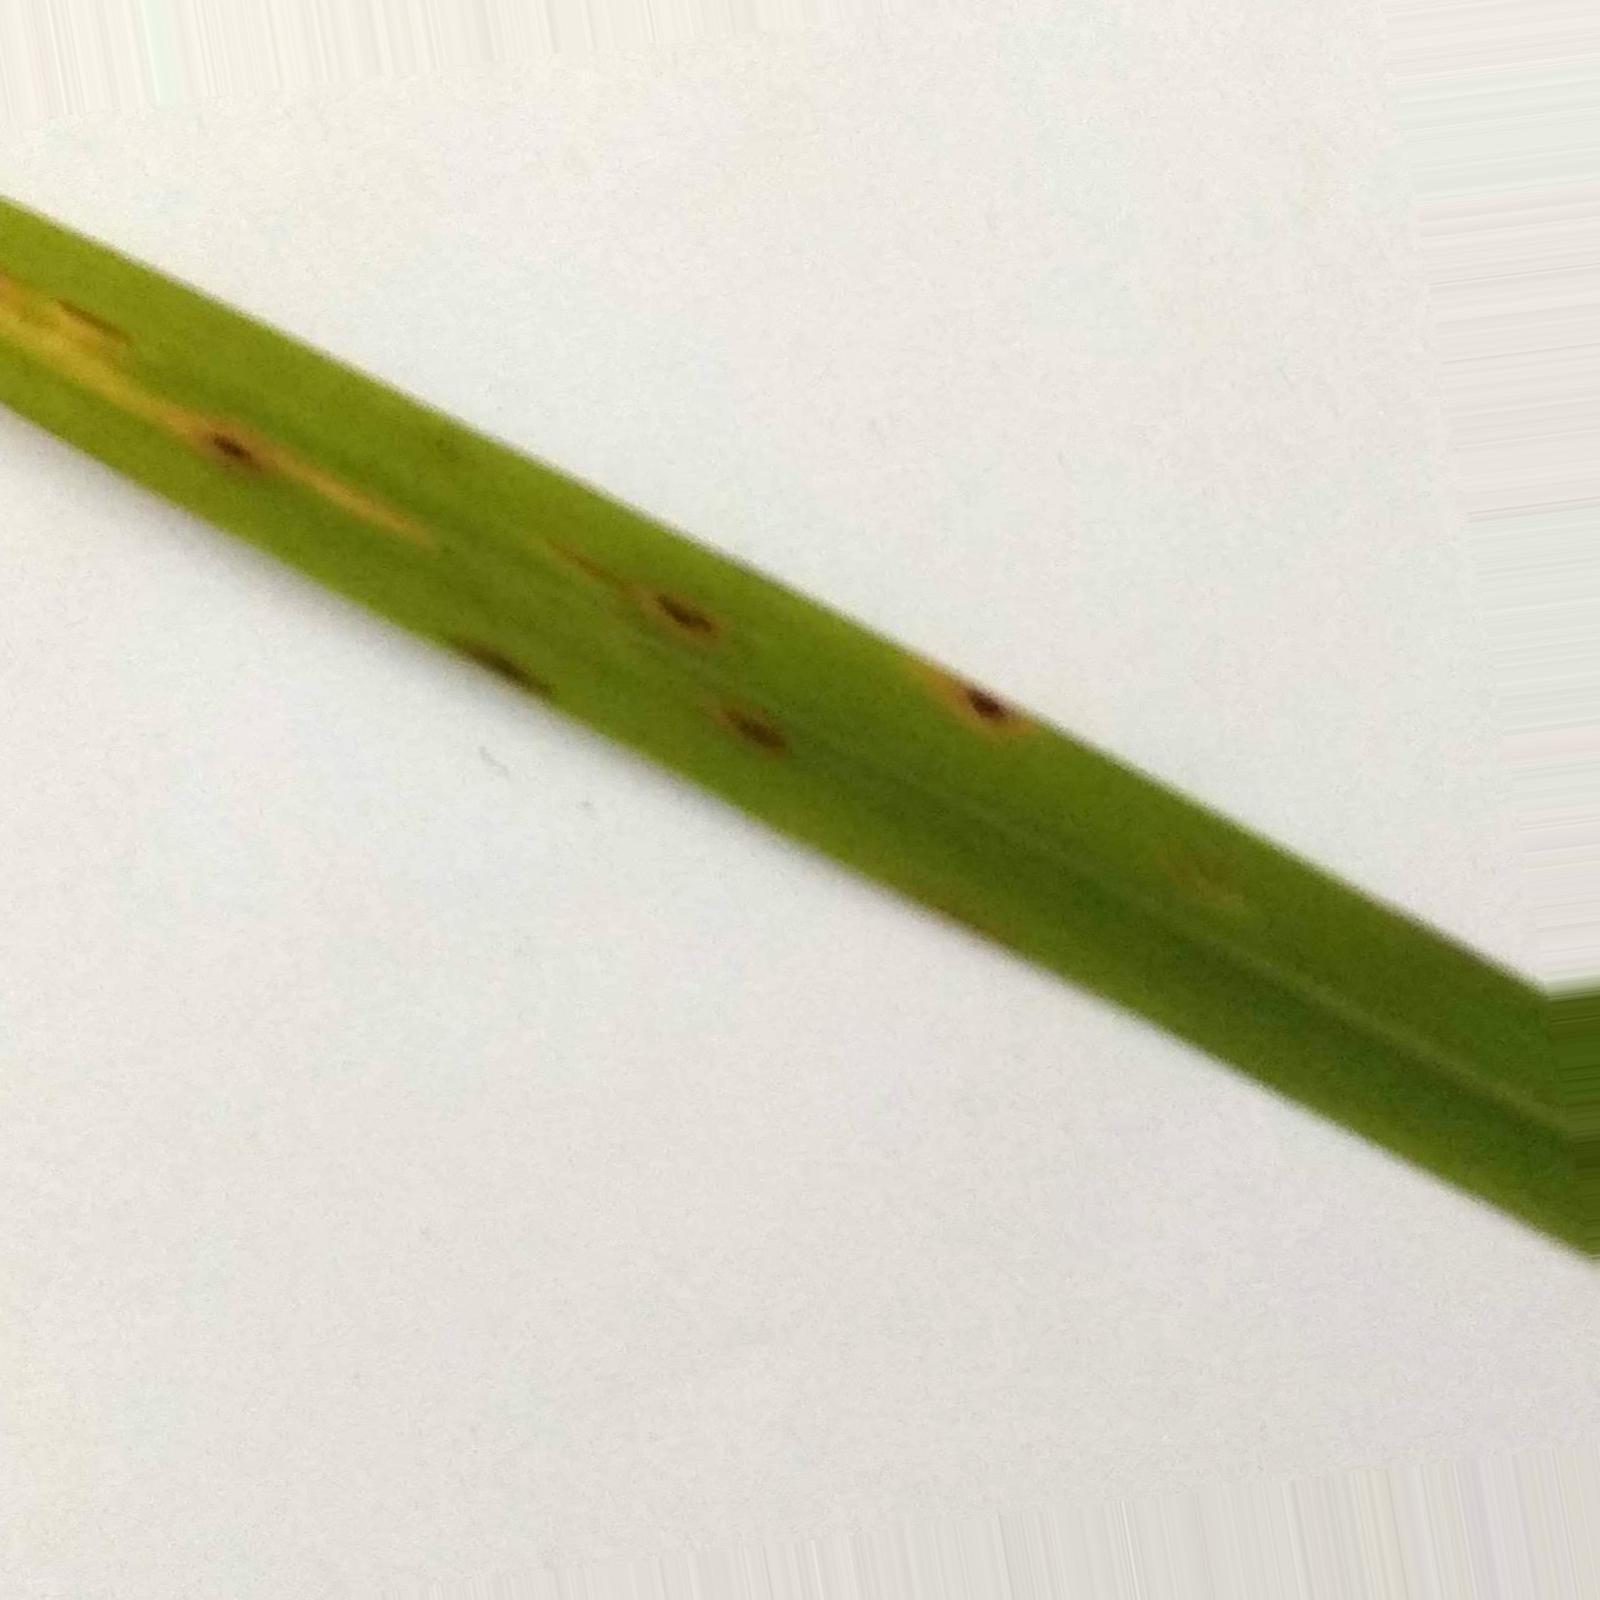
Nhãn: Bệnh Đốm Nâu ( Brown spot )